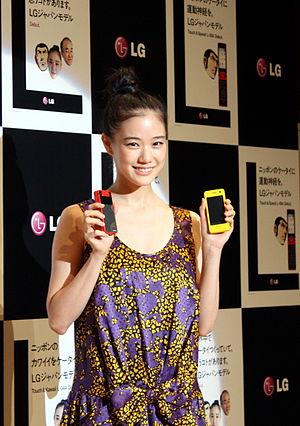
Yū Aoi, ou Yu, Yuu est une actrice japonaise qui débute en 2001.